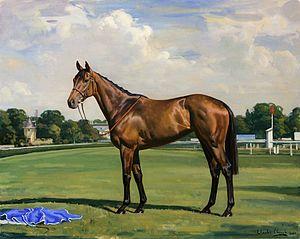
Goldikova, est un cheval de course pur-sang anglais, née en 2005 de l'union d’Anabaa et Born Gold, par Blushing Groom. Elle appartient à Alain et Gérard Wertheimer, qui en sont les éleveurs, est entraînée par Freddy Head et montée par Olivier Peslier.
Le Temple de la renommée des courses américaines a été fondé en 1951 à Saratoga Springs, dans l'état de New York, pour honorer les chevaux, entraîneurs et jockeys des courses de pur-sang.